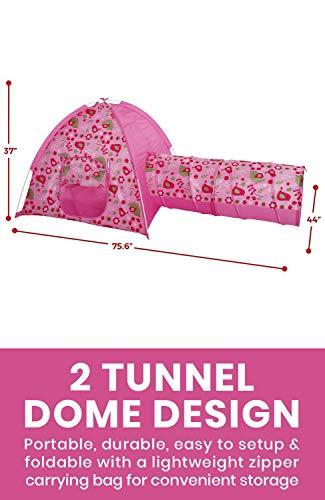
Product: Alvantor Floral Garden 2 Tunnel Playhouse Toddler Playground Kids Play Tent Indoor and Outdoor Pink Princess House Great Game and Toy Gift for Children Fun, 75.6"x44"x37"
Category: Toys & Games | Sports & Outdoor Play | Play Tents & Tunnels
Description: Great for imagination: this Super cute Flower two tunnel play Tent is suitable for all kids who have a very creative imagination Kids can crawl through the tunnels in this portable play Tent.
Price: $35.34
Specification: ProductDimensions:76x44x37inches|ItemWeight:2.75pounds|ShippingWeight:2.75pounds(Viewshippingratesandpolicies)|ASIN:B01M8GS6WC|Itemmodelnumber:8019|Manufacturerrecommendedage:24months-12years